Uhlerstown Historic District

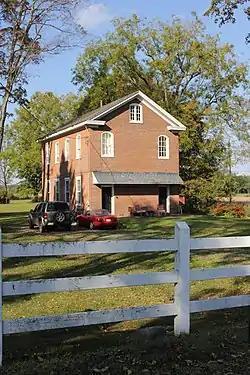
House in the Uhlerstown Historic District, September 2012

The Uhlerstown Historic District, also known as Uhlerstown Village and the Rural Historic District, is a national historic district that is located in and around Uhlerstown, Bucks County, Pennsylvania.